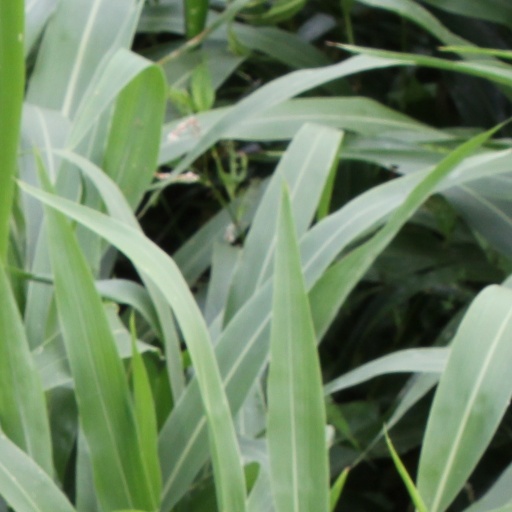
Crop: sorghum